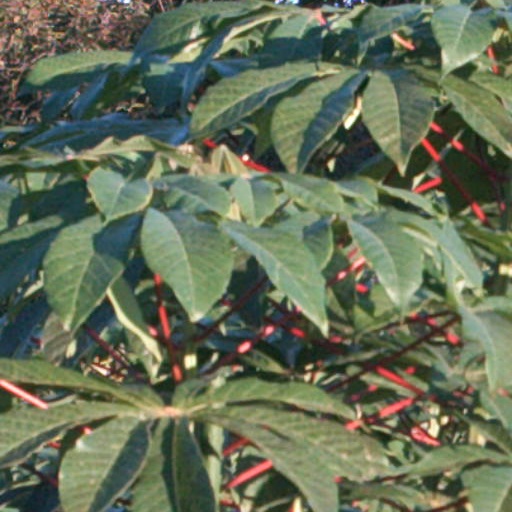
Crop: cassava